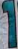
Number: 1